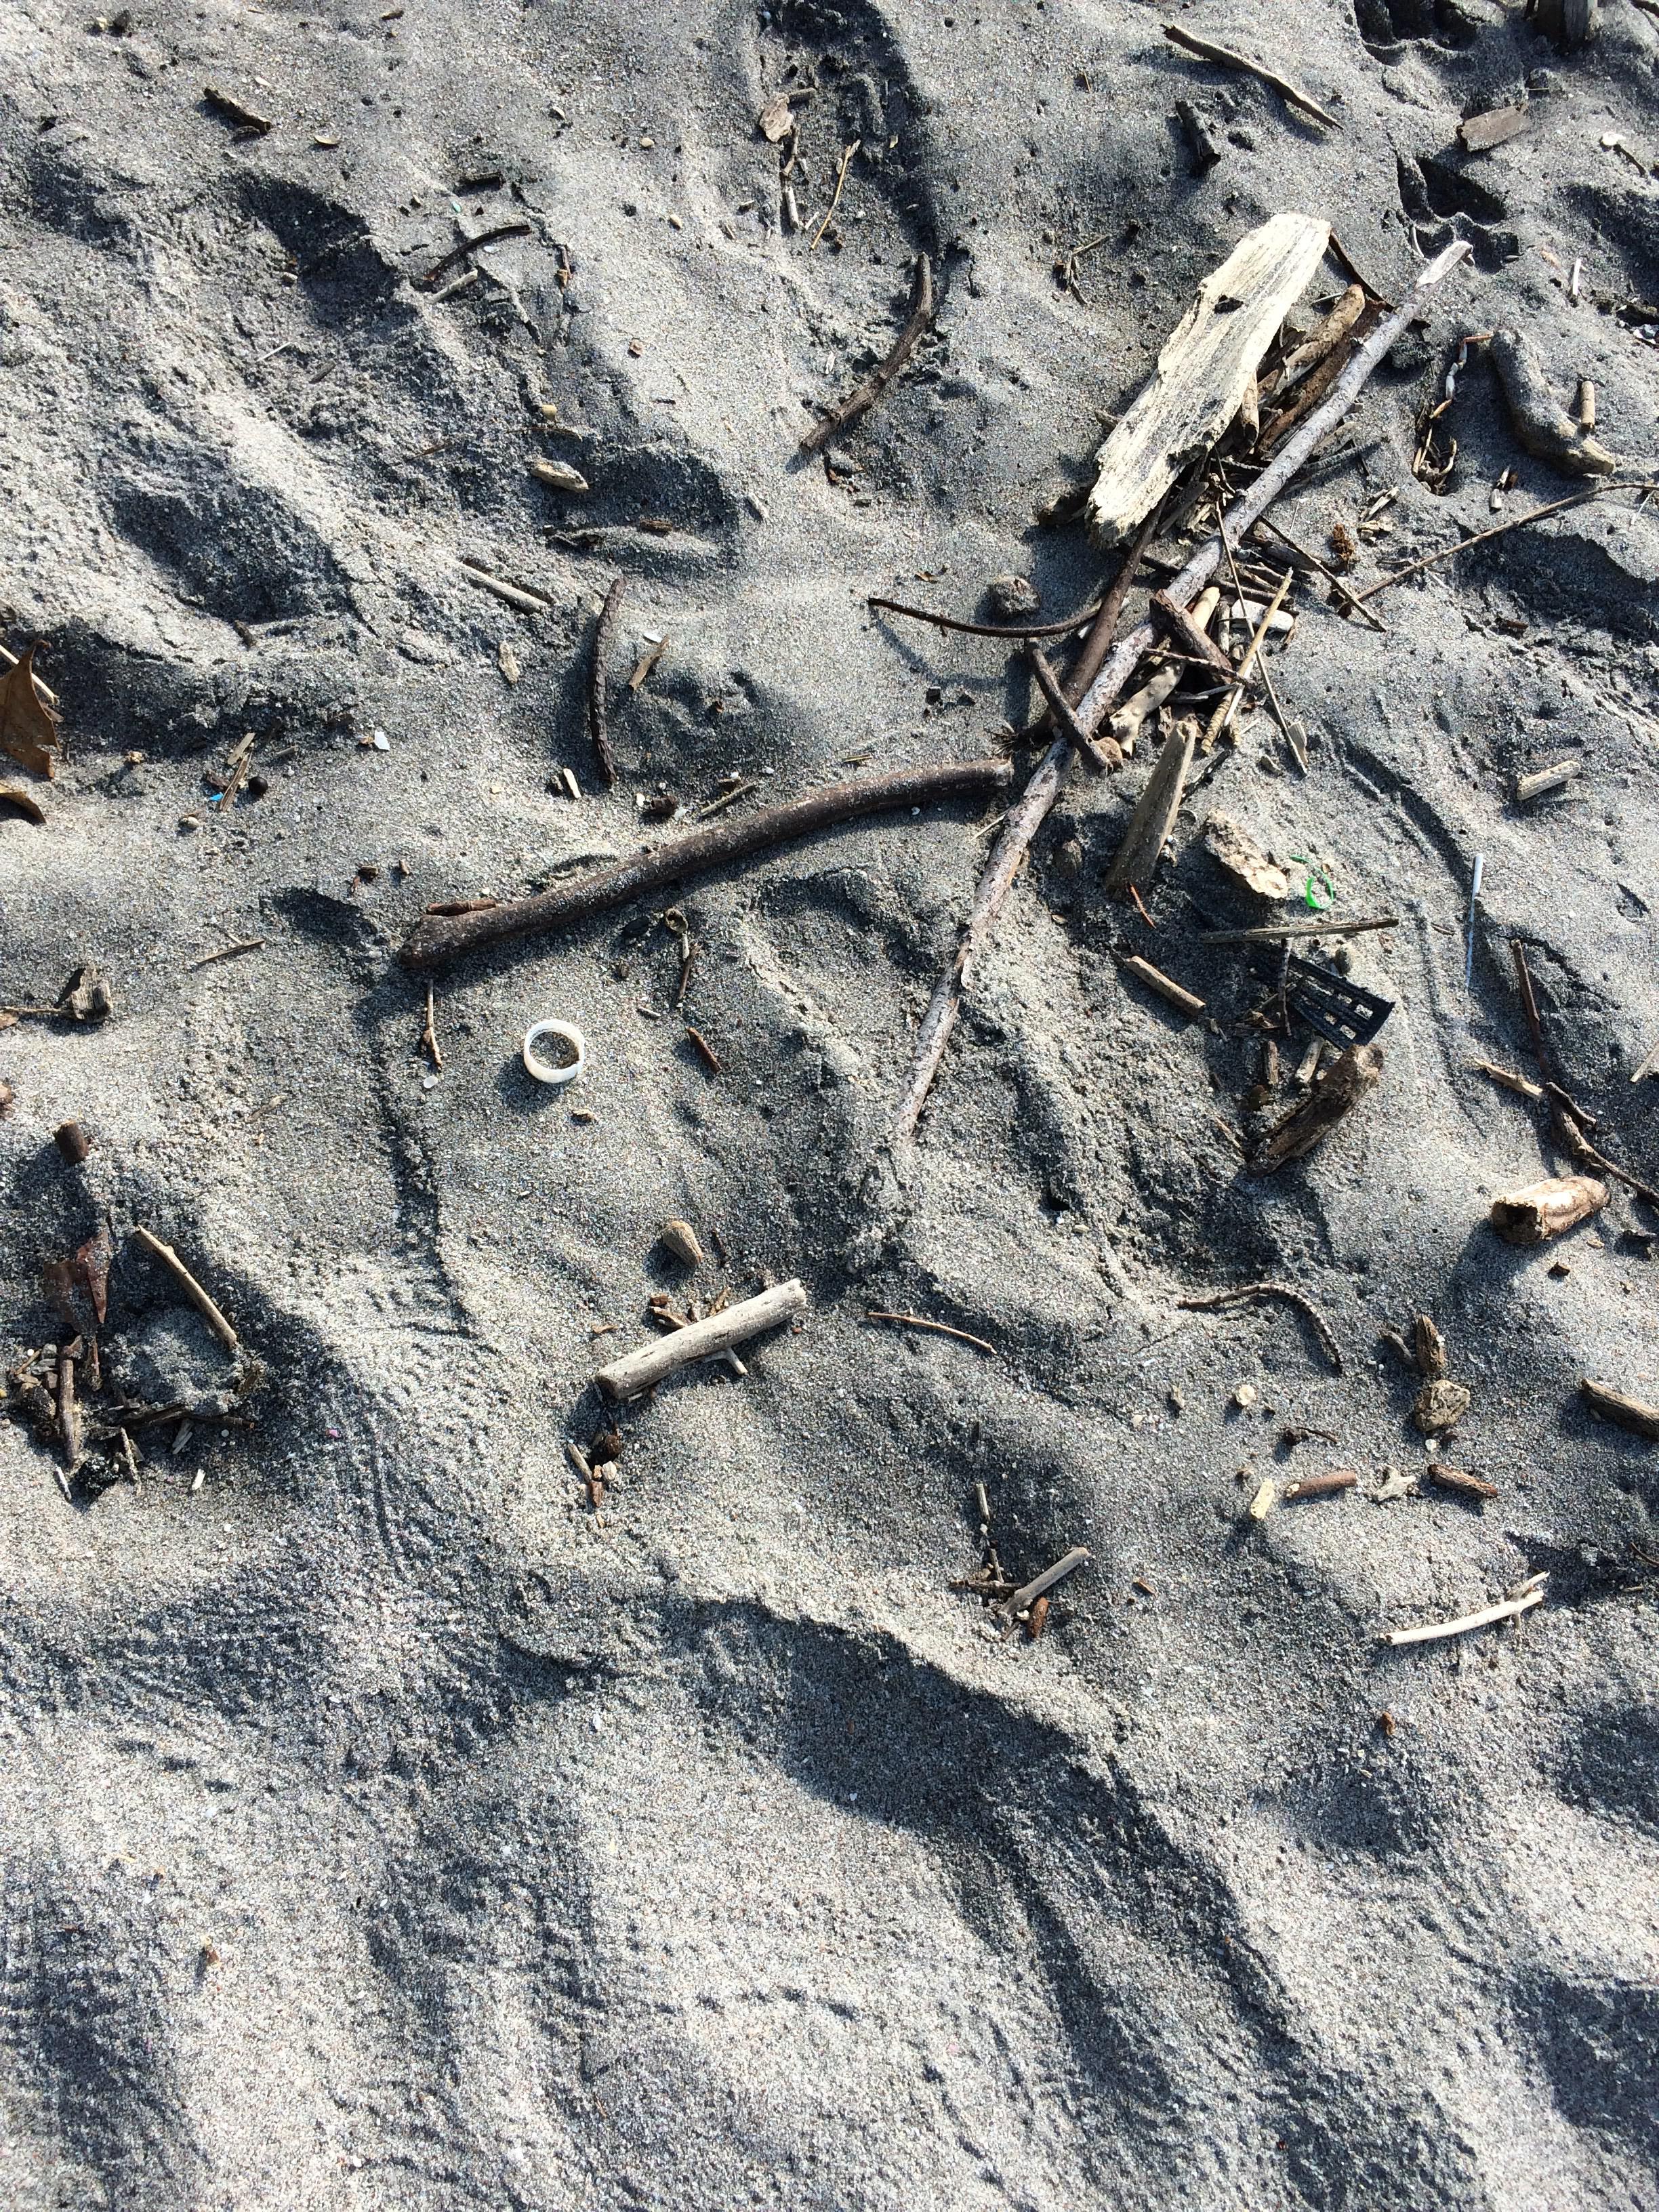
Object: Plastic bottle cap (Bottle cap)

Object: Other plastic (Other plastic)

Object: Other plastic (Other plastic)

Object: Other plastic (Other plastic)